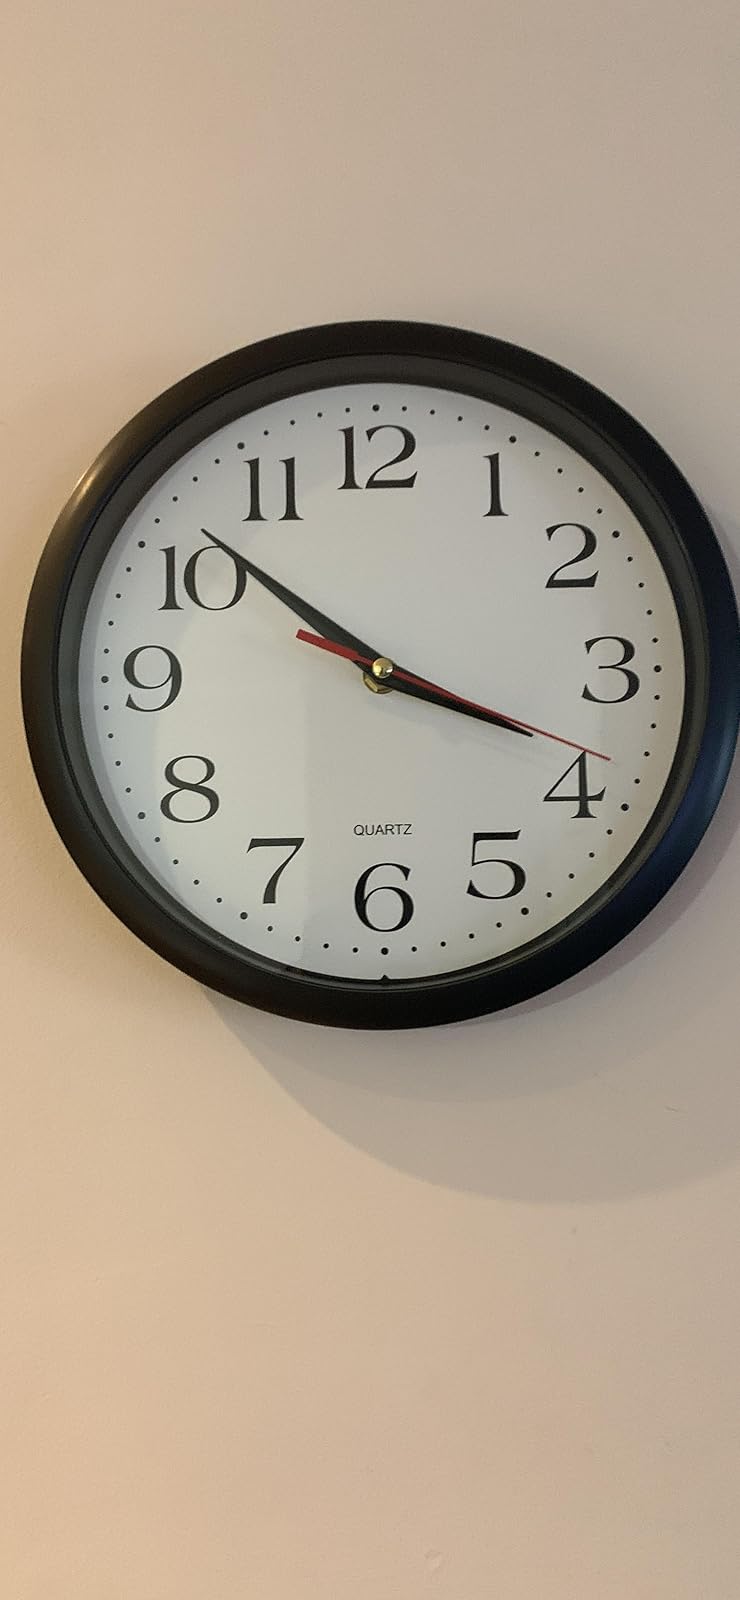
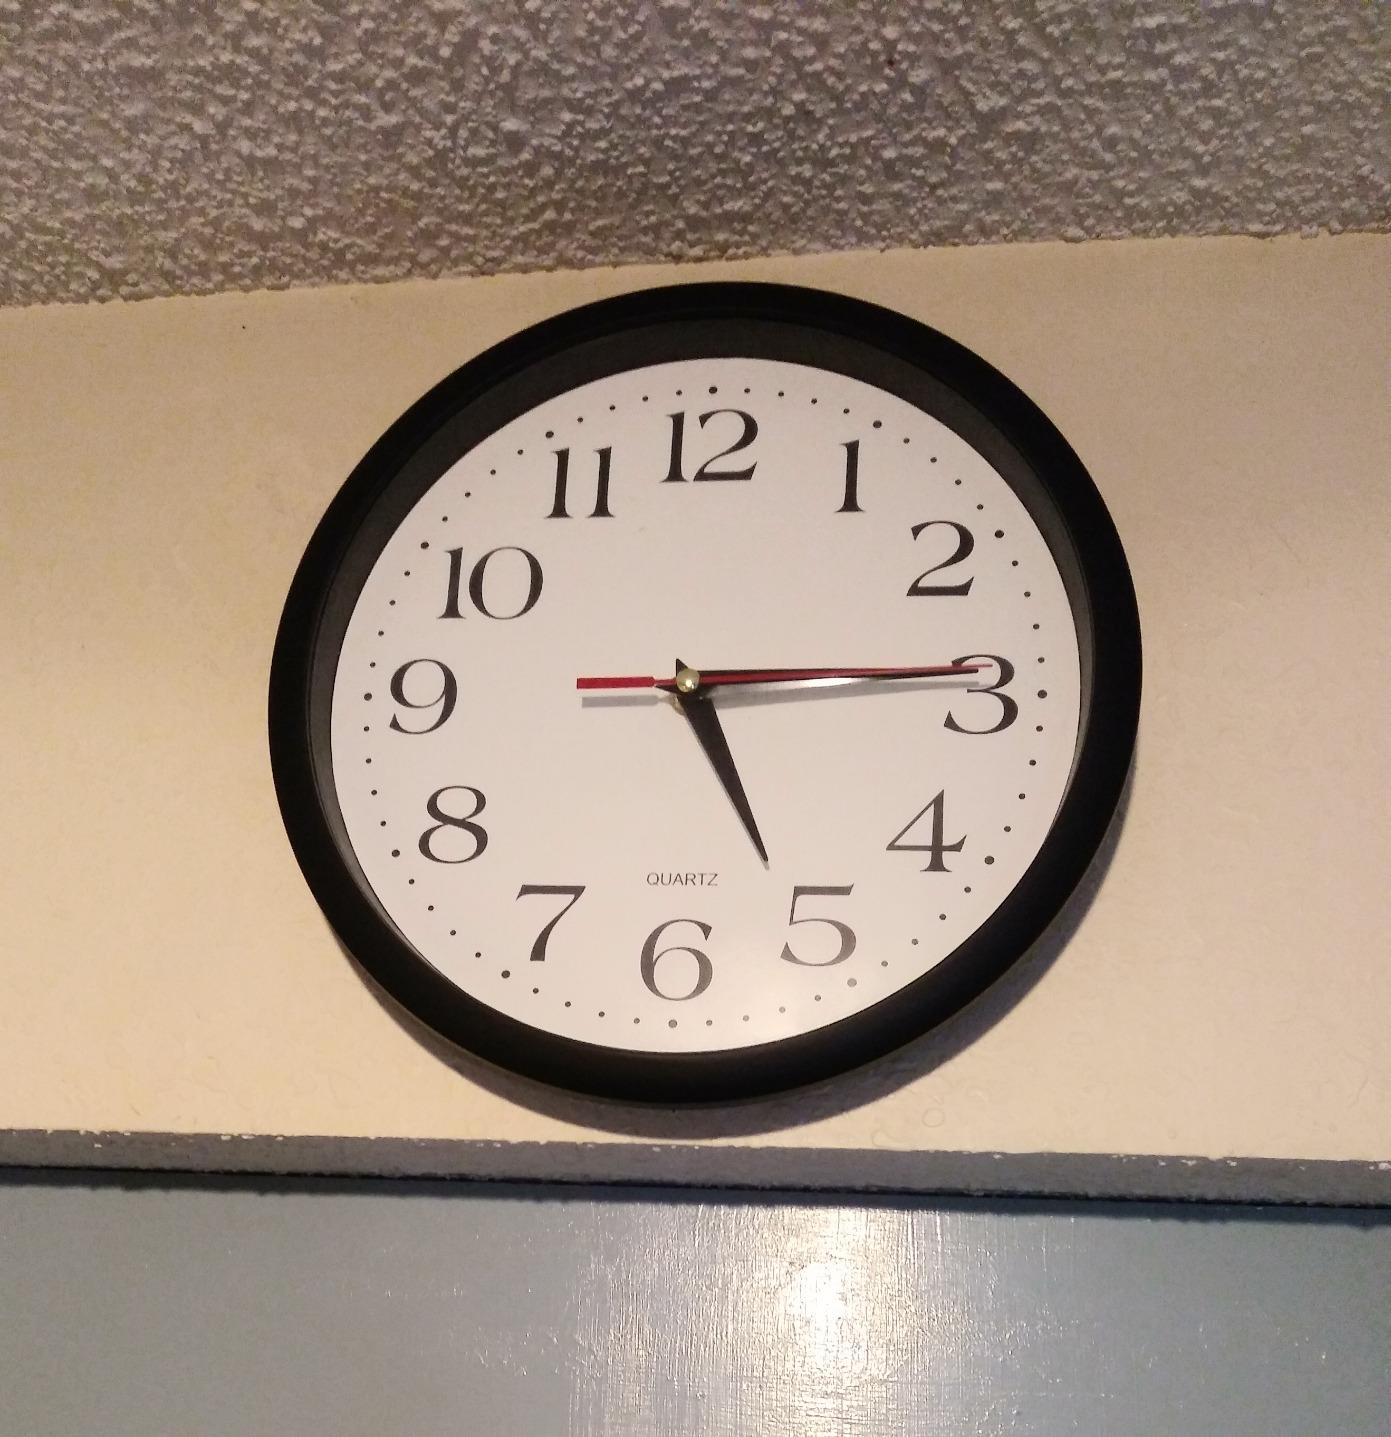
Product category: clock
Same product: yes